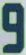
Number: 9